Mayoralty of Joe Kernan

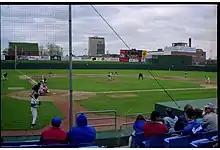
Kernan refinanced Coveleski Stadium

In 1988, taking advantage of a decline in interest rates, Kernan refinanced the city-owned Coveleski Stadium through the newly created South Bend Redevelopment Authority.